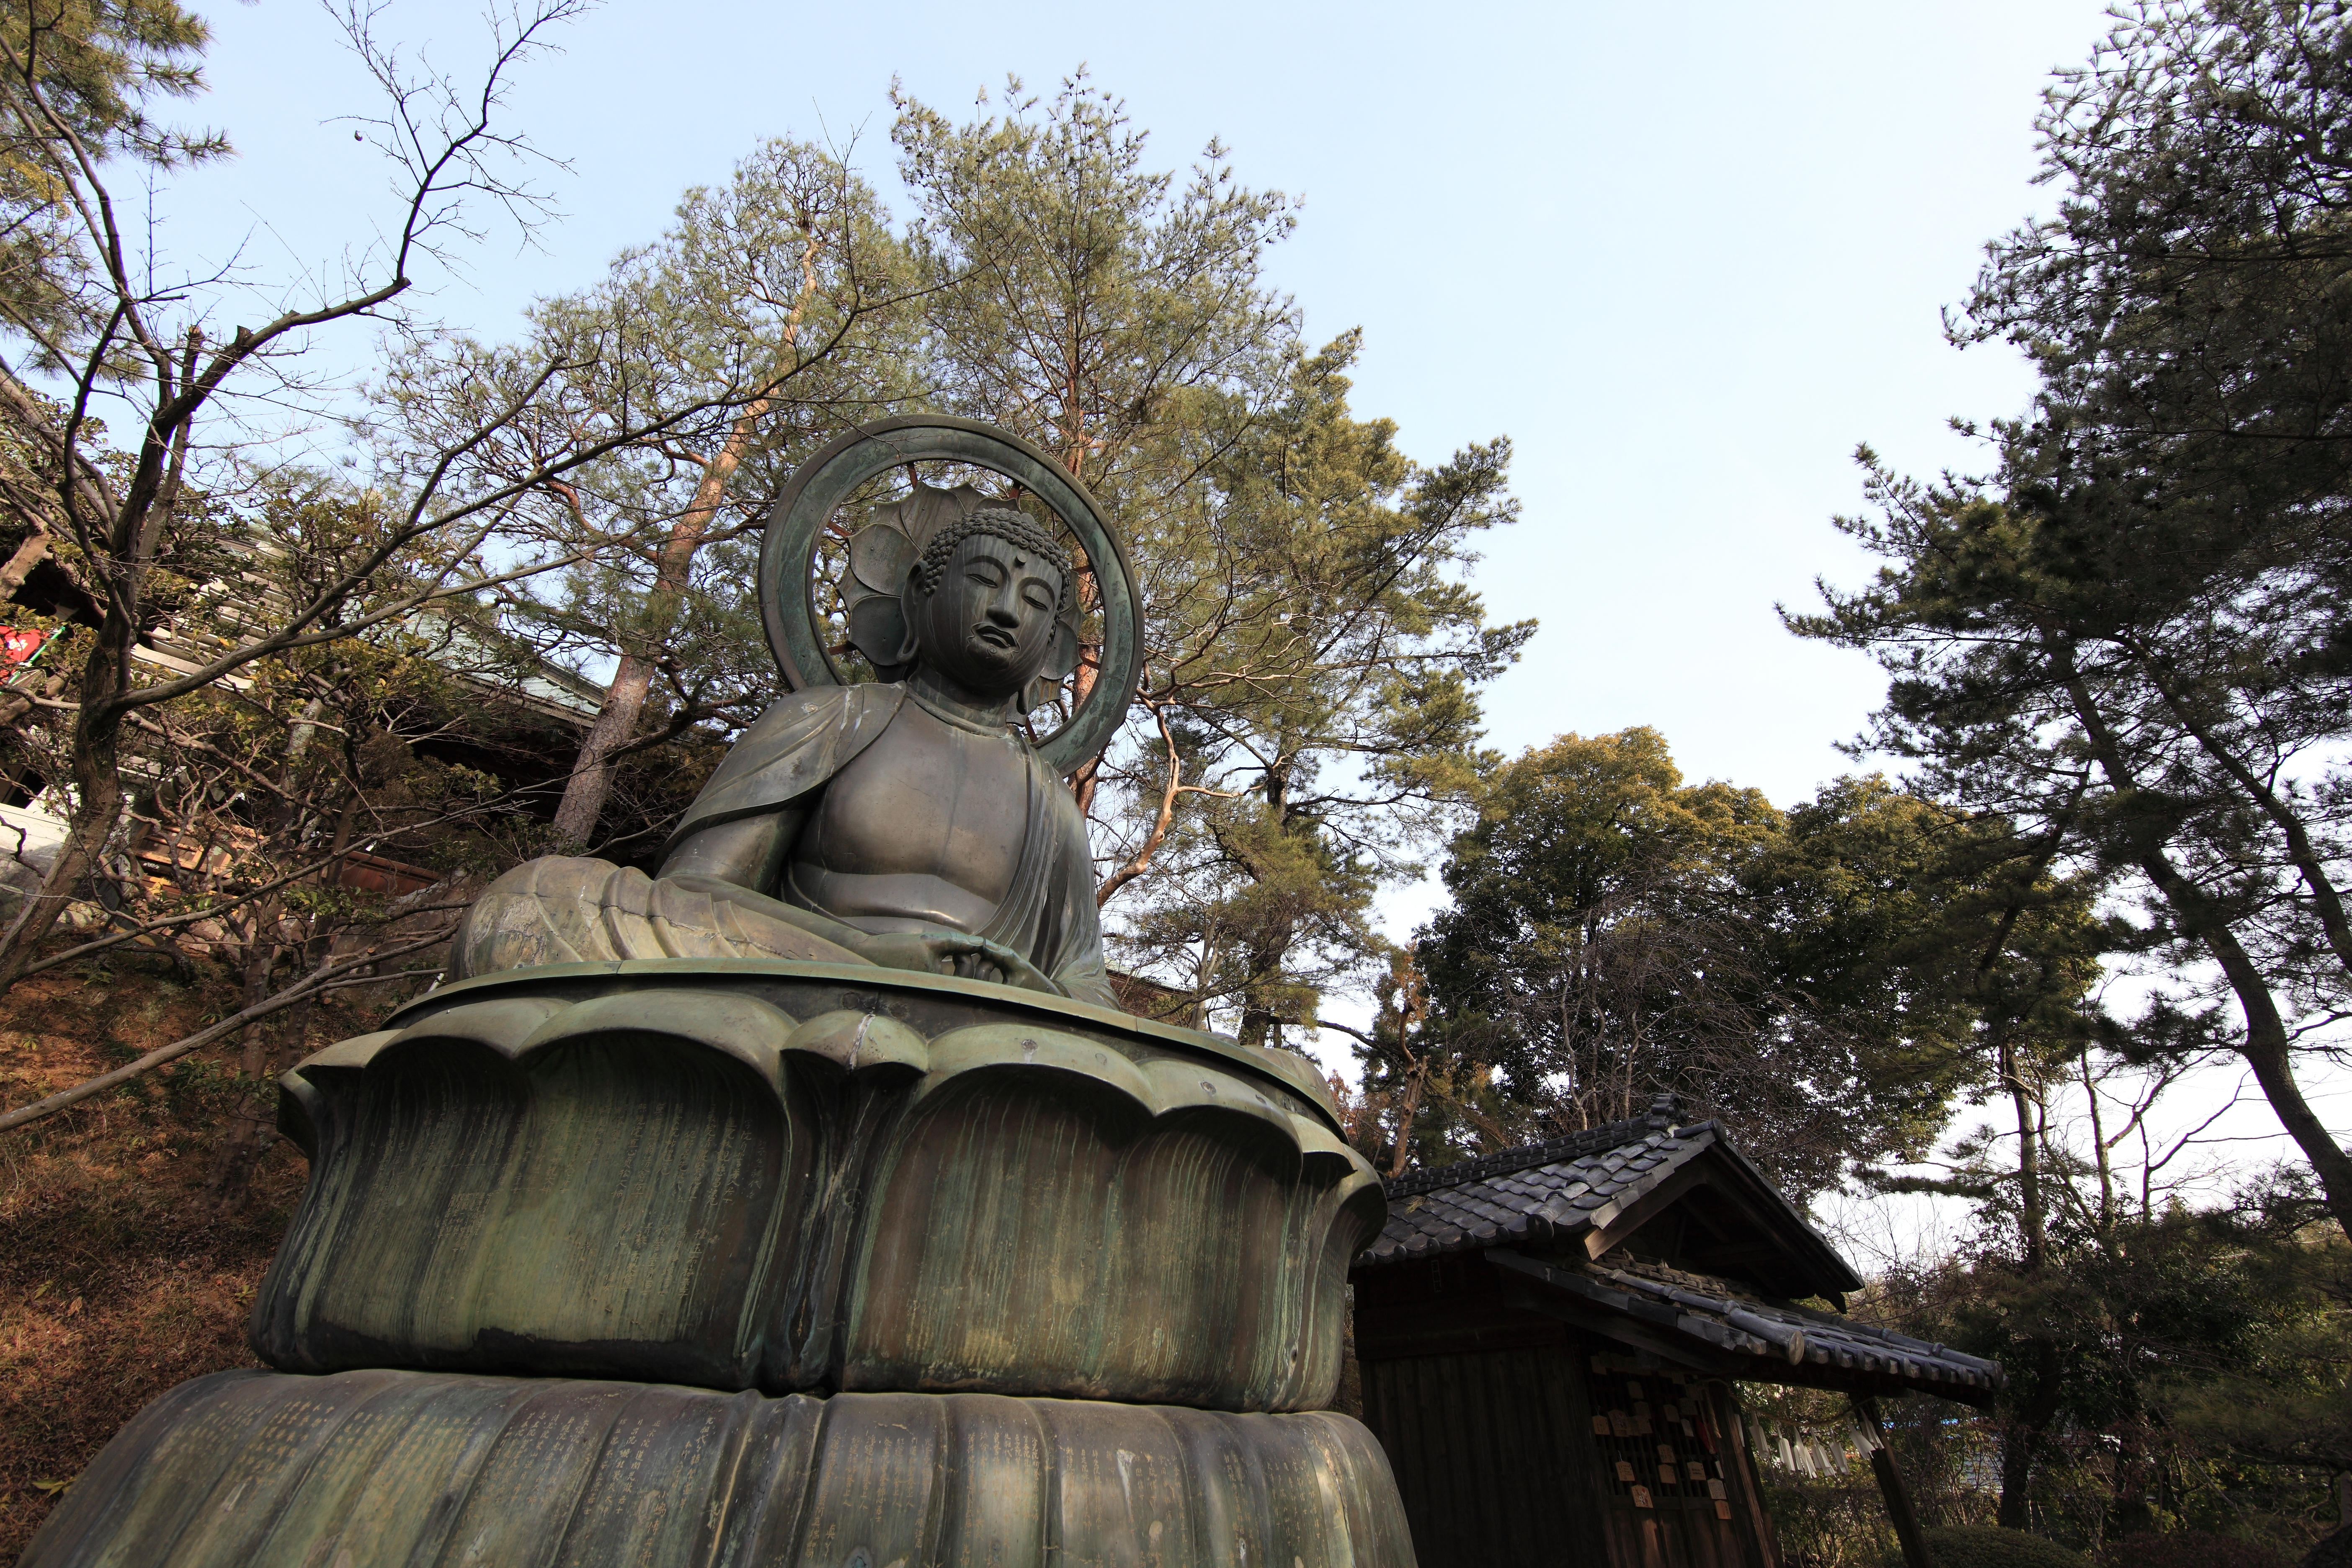
monument, statue, high, sculpture, memorial, art, temple, shrine, buddha, 5d, hires, markii, hi, res, resolution, saitama, hikigun, anrakuji, yoshimi